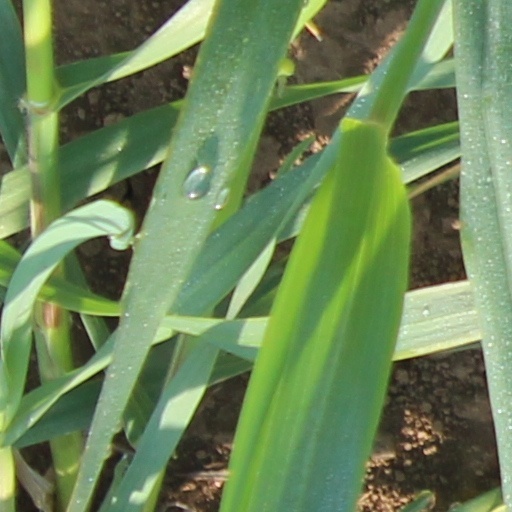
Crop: wheat